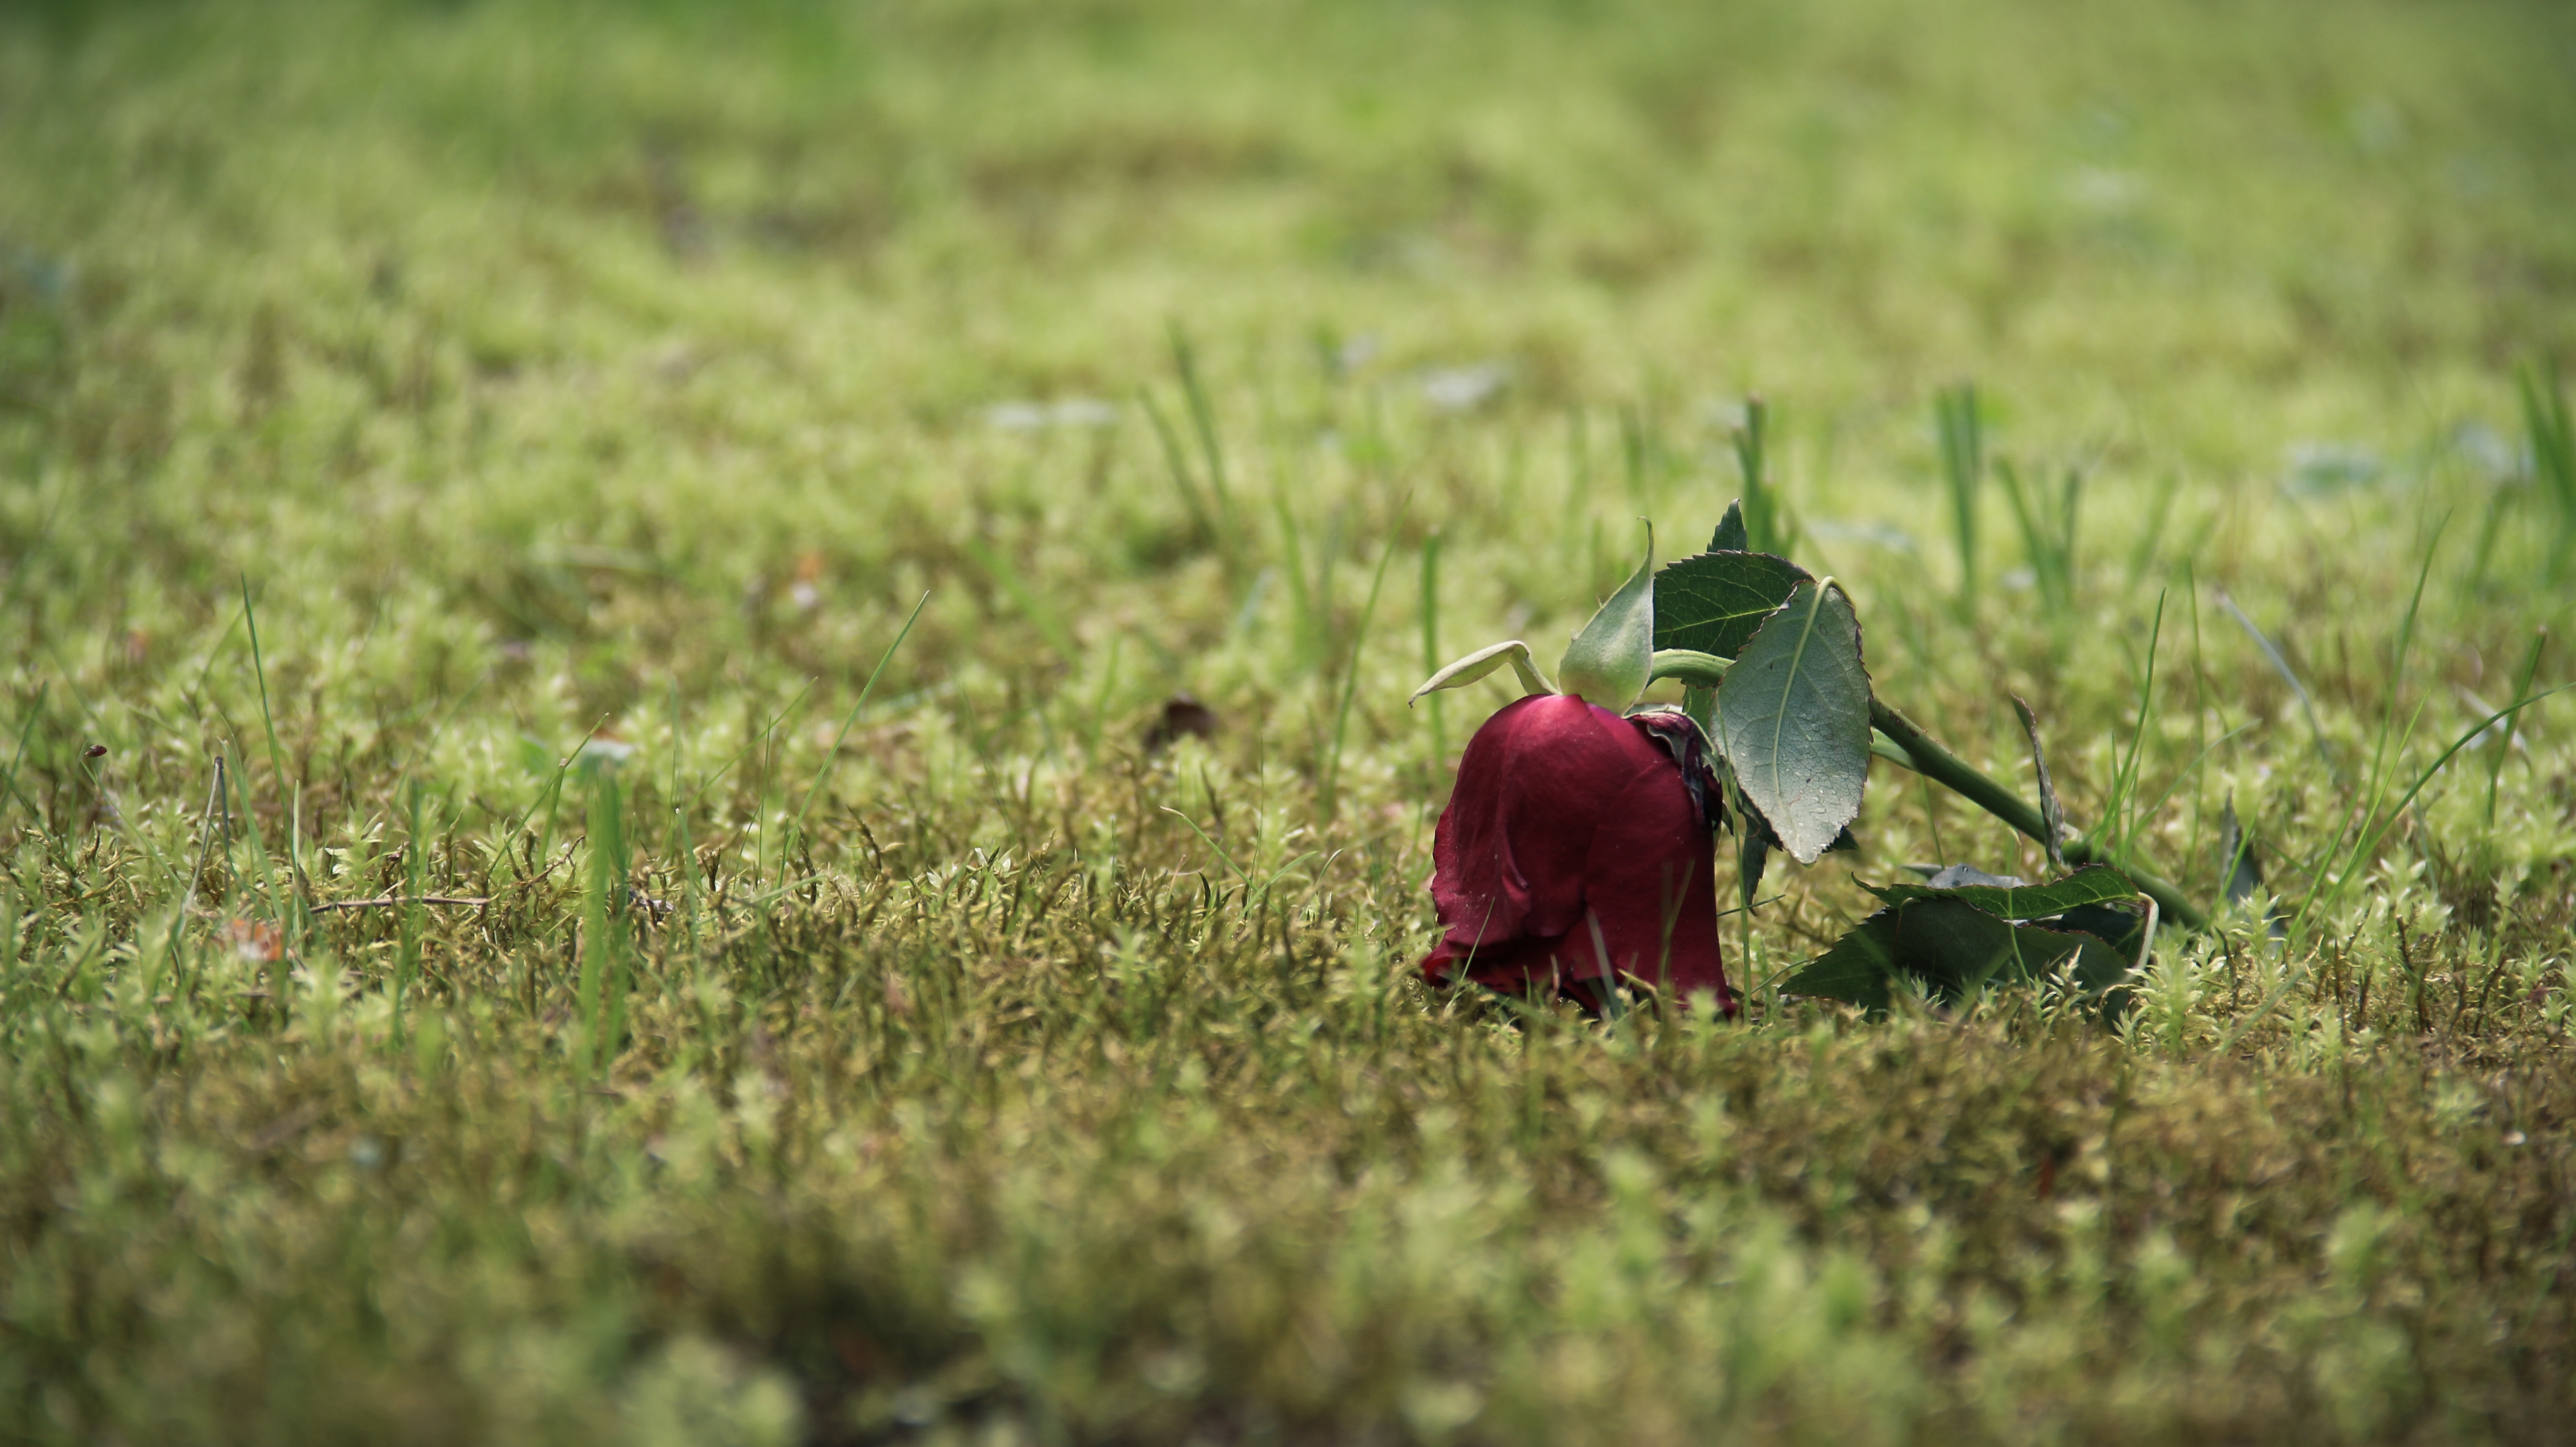
nature, grass, bird, plant, lawn, meadow, prairie, leaf, flower, wildlife, rose, green, garden, fauna, grassland, wetland, vertebrate, rush, habitat, natural environment, perching bird